Thomas Wilson (philanthropist)

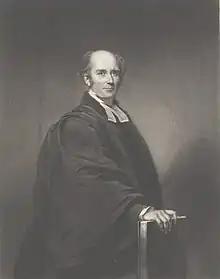
The Rev. John Addison Coombs, 1839 engraving

John Remington Mills was Wilson's nephew. He was the son of Samuel Mills of Russell Square and Mary Wilson, sister of Thomas Wilson.